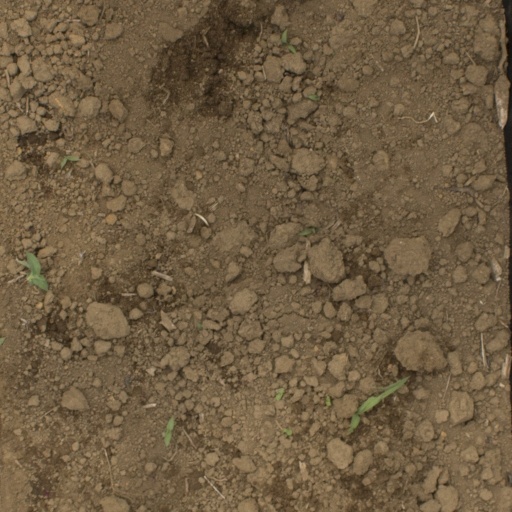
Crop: Jerusalem artichoke